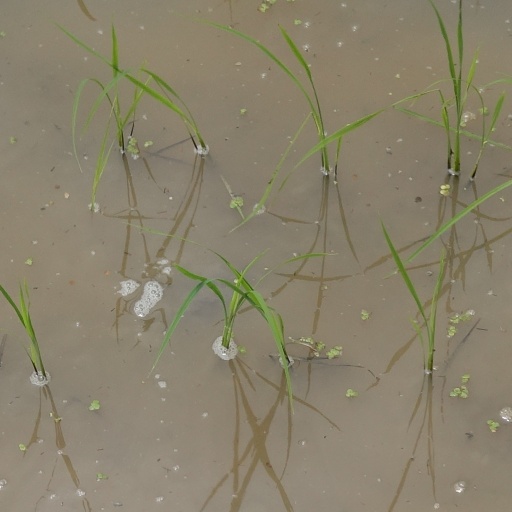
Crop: rice